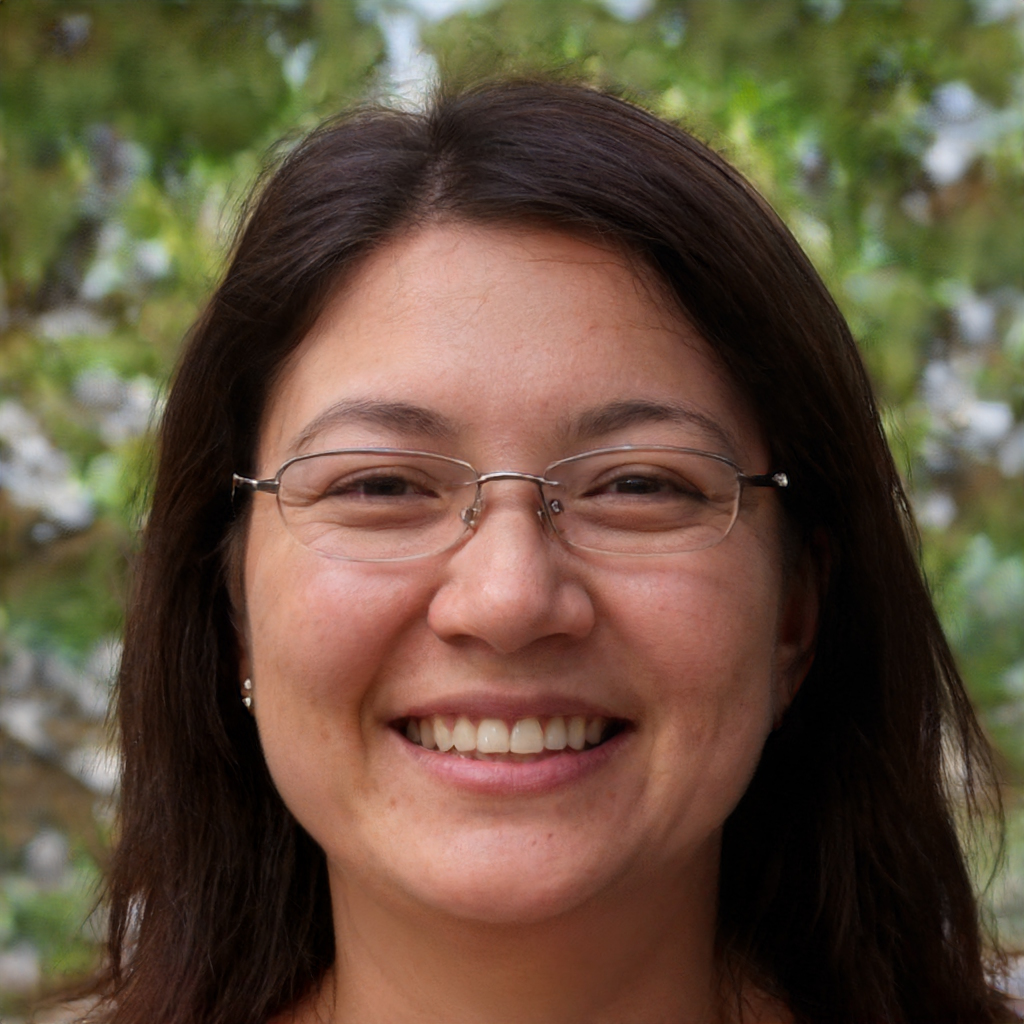
Label: No Watermark